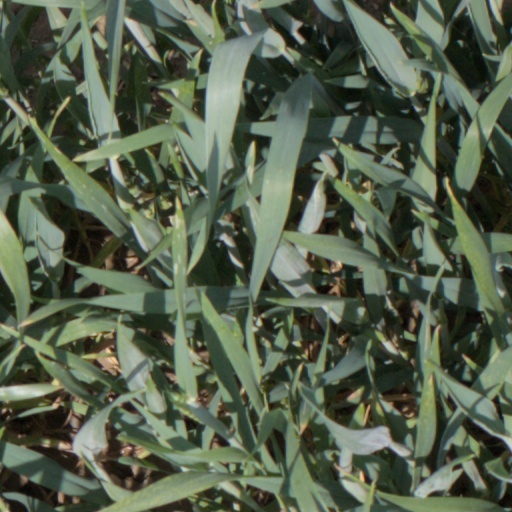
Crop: wheat